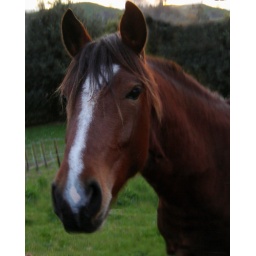
in the field over the road from our house.